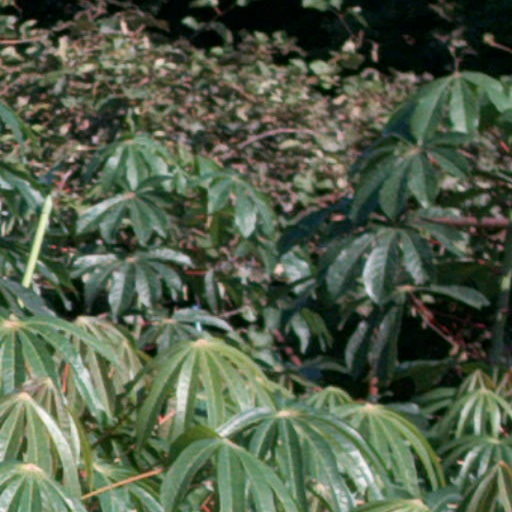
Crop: cassava